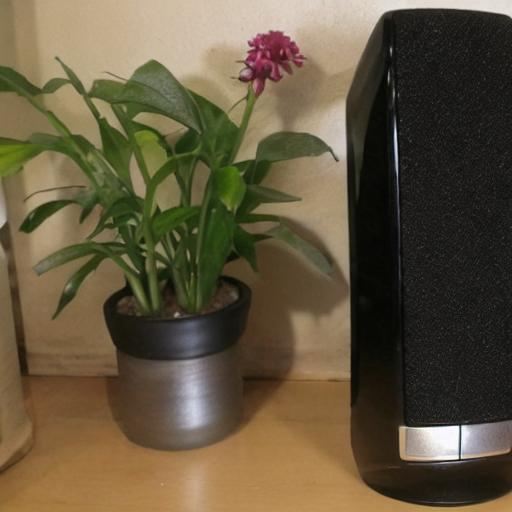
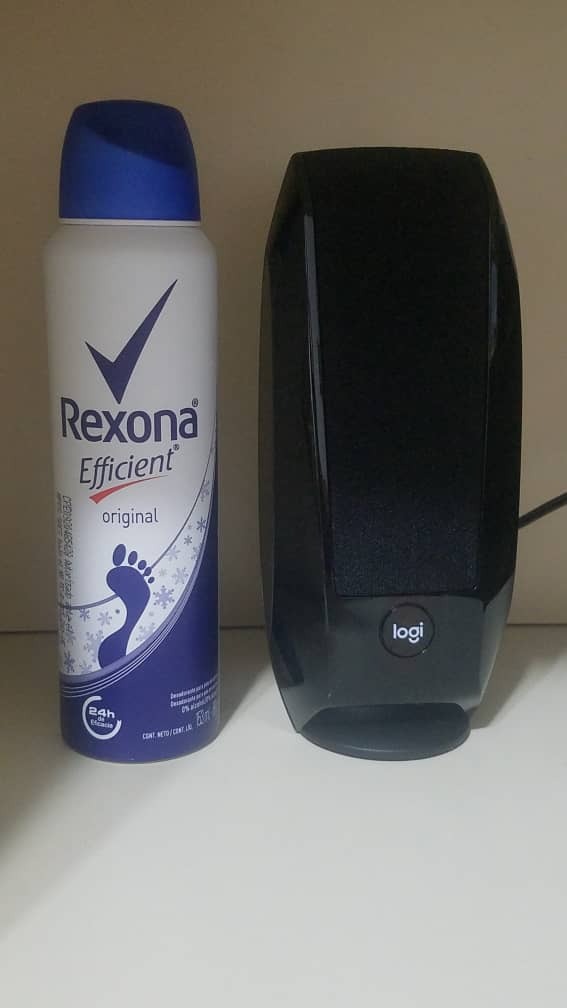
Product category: speaker
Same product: no